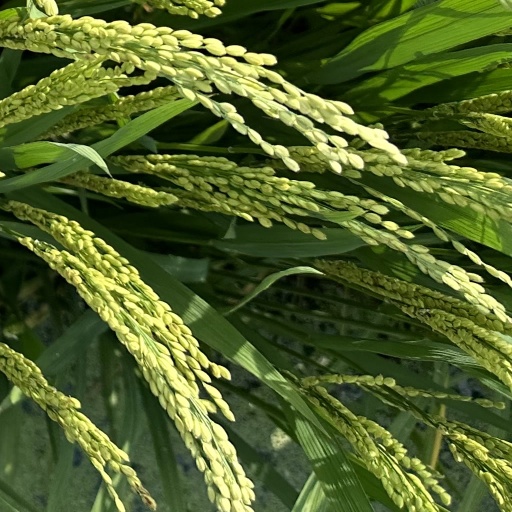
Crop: rice